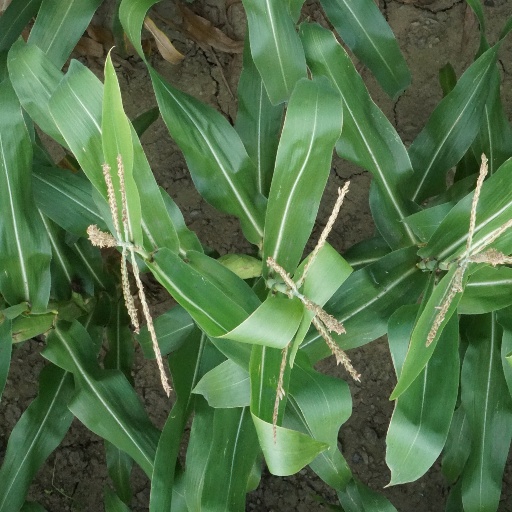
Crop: maize; corn